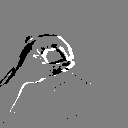
ASL letter: o